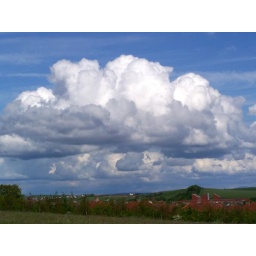
Billowing cloud in a blue sky